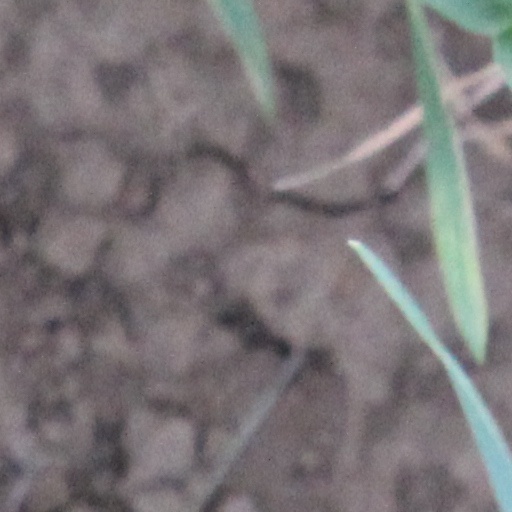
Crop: wheat